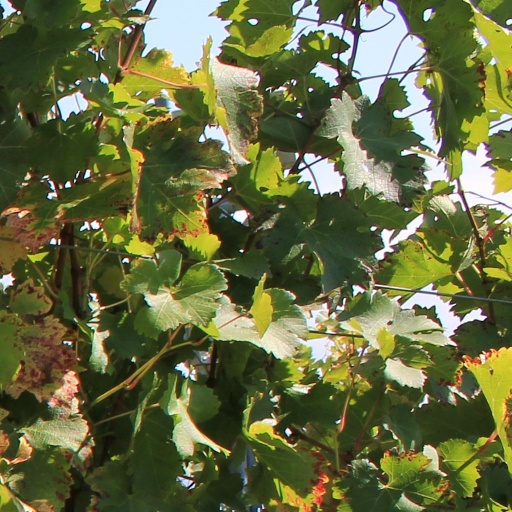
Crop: grape